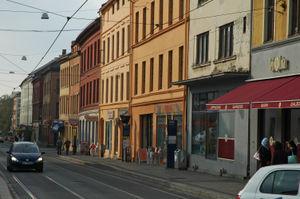
Grünerløkka est un quartier de la ville d’Oslo en Norvège.